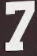
Number: 7